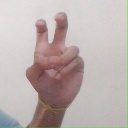
अक्षर: ई